Chinese space program

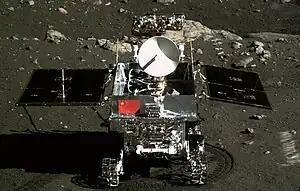
"Yutu", the first Chinese lunar rover landed on an extraterrestrial body during the Chang'e-3 mission

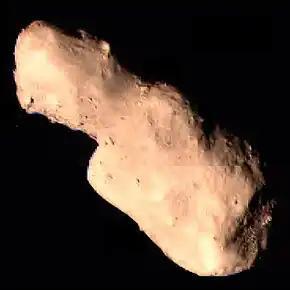
Photo of 4179 Toutatis taken by Chang'e 2 during a flyby

In terms of deep space explorations, after completing the objective of "Orbiting" in 2007, the Chinese Lunar Exploration Program started preparing for the "Landing" phase. China's second lunar probe, "Chang'e-2", was launched on October 1, 2010. It used trans-lunar injection orbit to reach the Moon for the first time and imaged the Sinus Iridum region where future landing missions were expected to occur. On December 2, 2013, a Long March 3B rocket launched "Chang'e-3", China's first lunar lander, to the Moon. On December 14, Chang'e 3 successfully landed on the Sinus Iridum region, making China the third country that made soft-landing on an extraterrestrial body. A day later, the "Yutu" rover was deployed to the lunar surface and started its survey, achieving the goal of "landing and roving" for the second phase of CLEP.